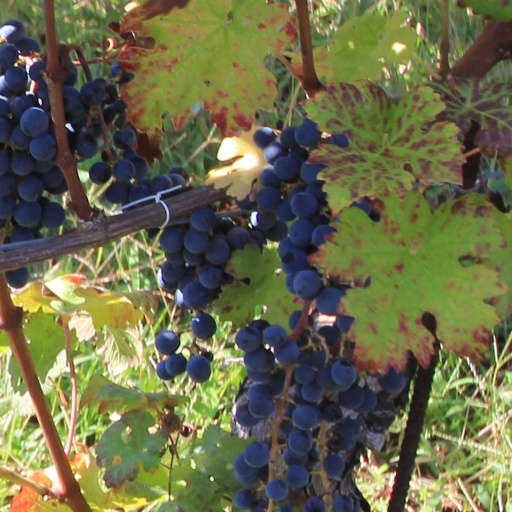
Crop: grape